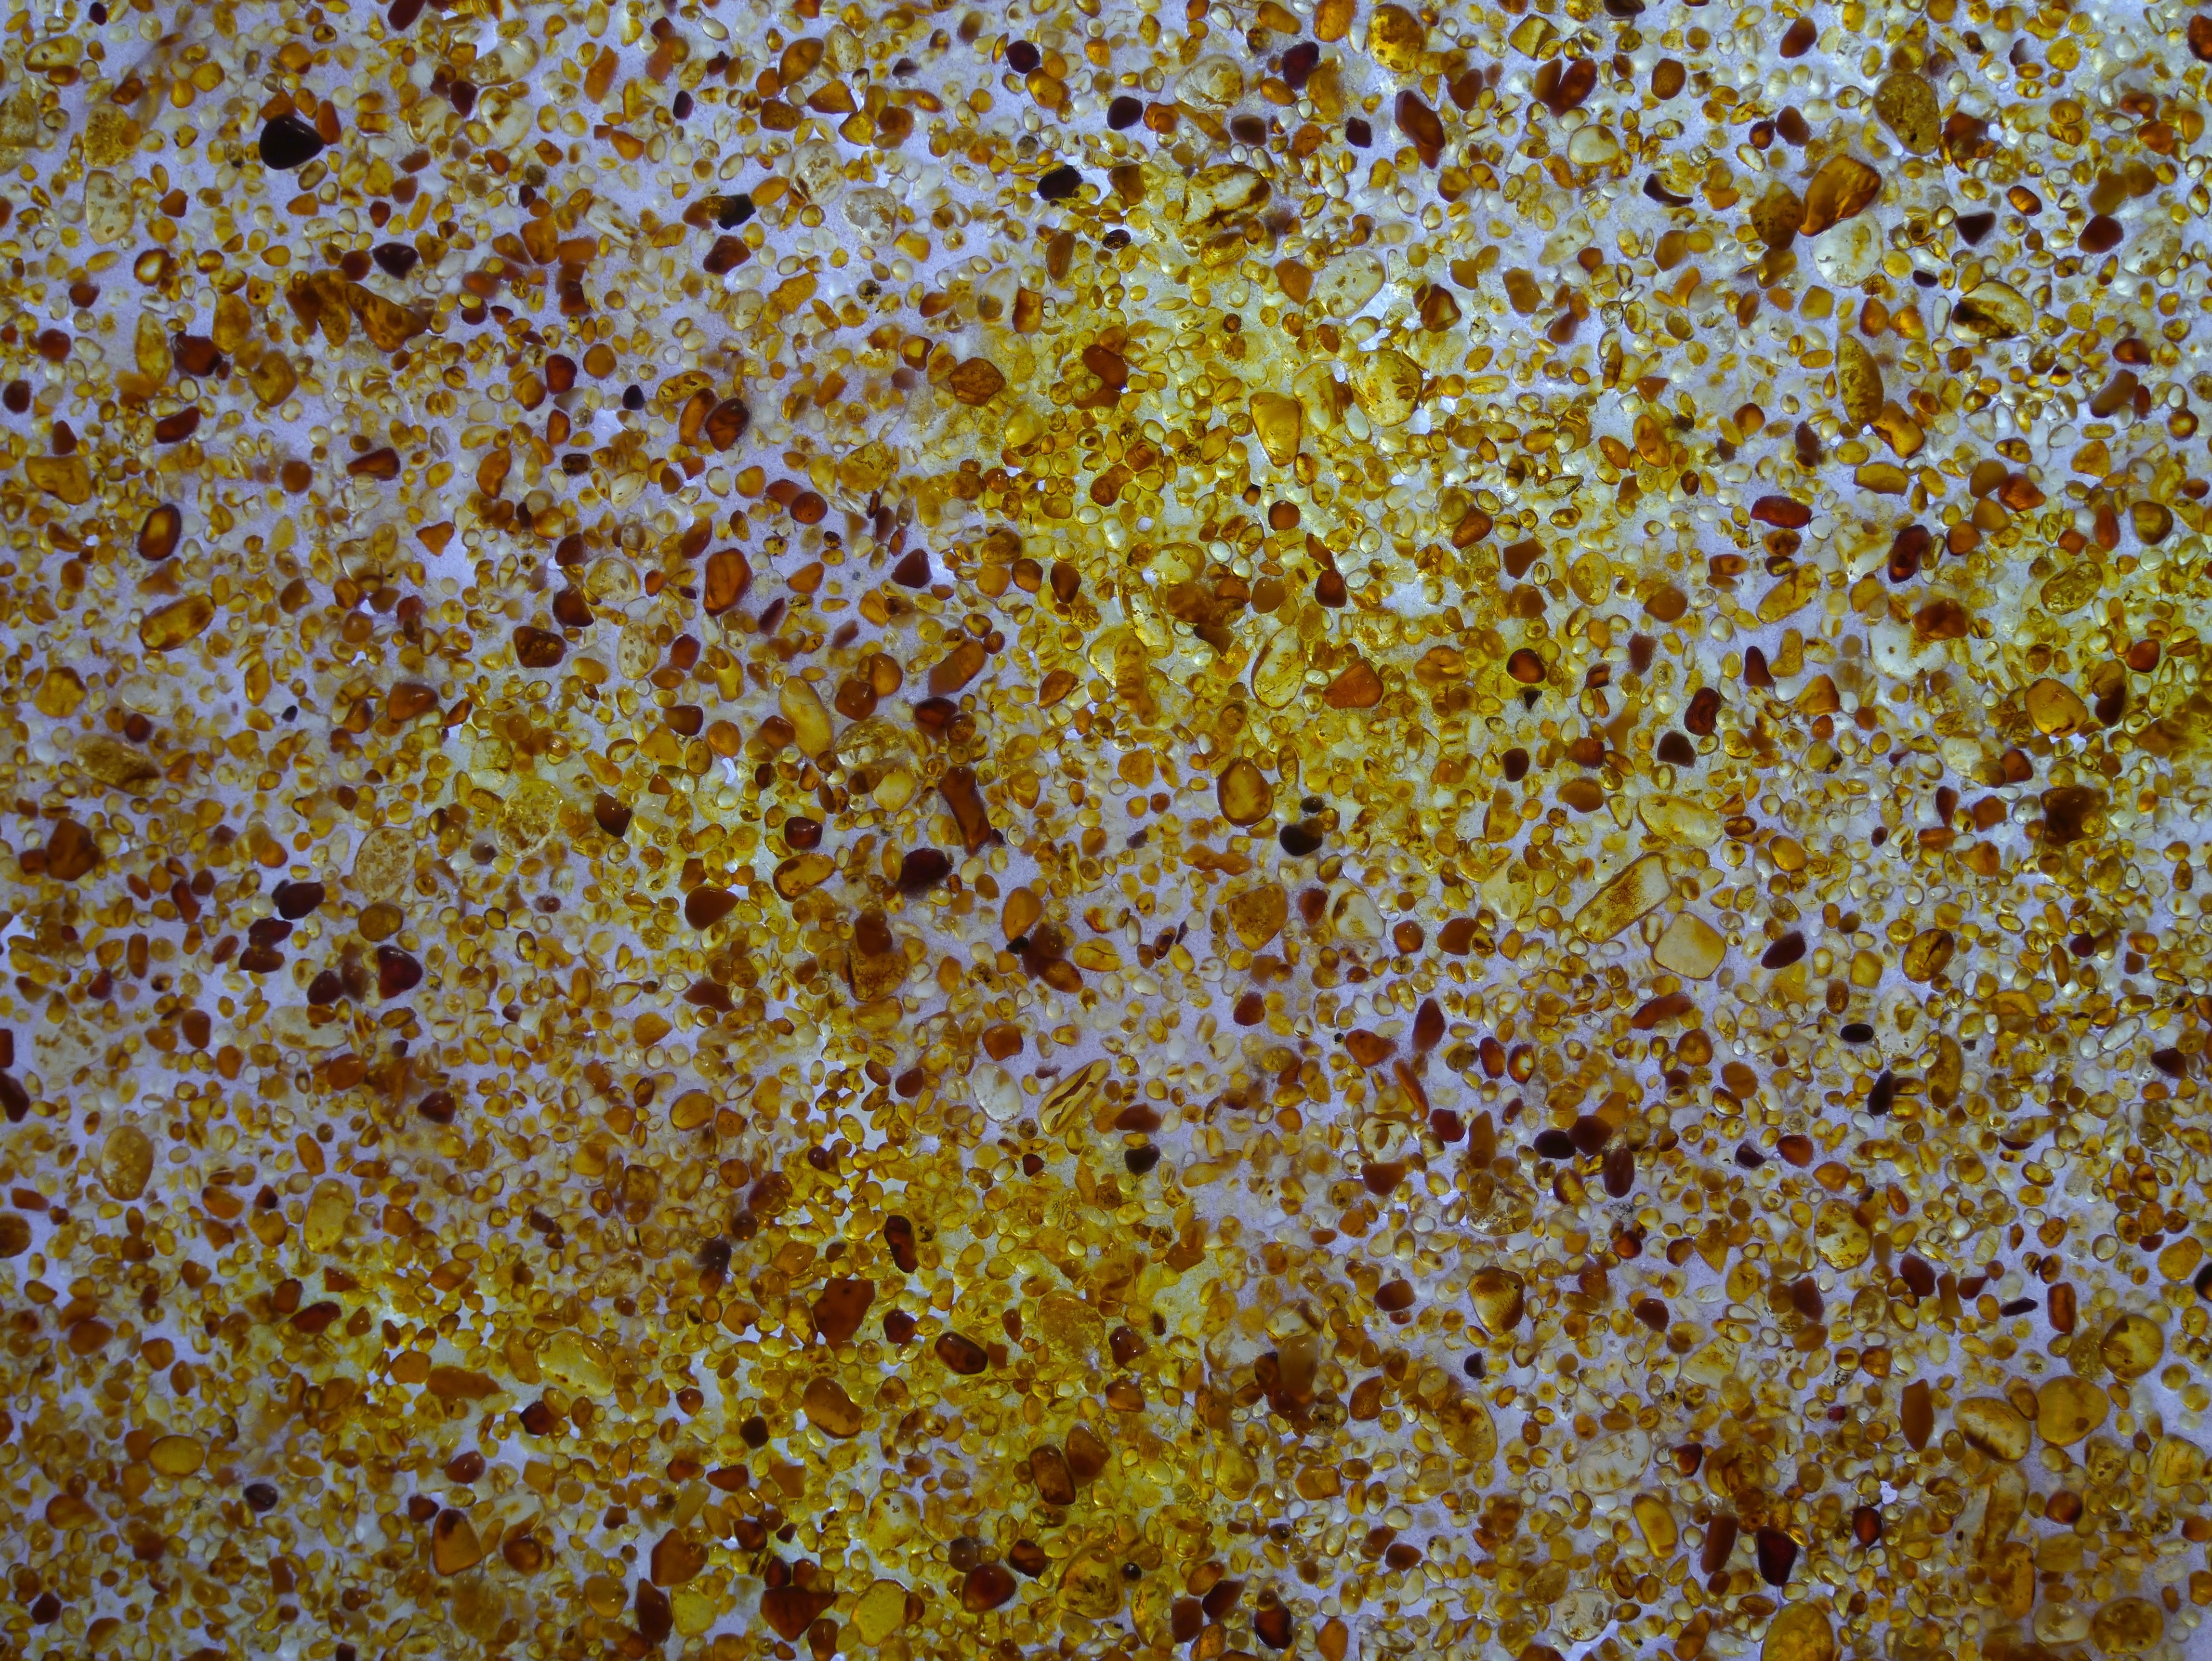
texture, leaf, pattern, brown, soil, yellow, japan, material, exhibition, amber, antomasako, amber museum, kuji, iwate prefecture